Abegg Trio

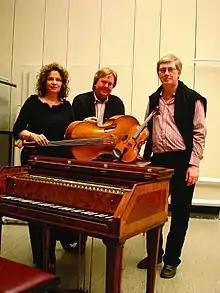

Since 1982 the Abegg Trio has released 30 recordings on Harmonia mundi, Intercord, EMI and Tacet. Besides works by Haydn, Louise Farrenc, Clara Schumann, Fanny Hensel, Chopin, Berwald, Kiel, Goetz, Smetana, Tchaikovsky, Rachmaninoff, Janáček, Debussy, Ravel, Henze, Acker, Killmayer, Rihm and Erdmann lie the complete cycles of the piano trios by Mozart, Beethoven, Schubert, Mendelssohn, Gade, Schumann, Brahms, Dvořák and Shostakovich.